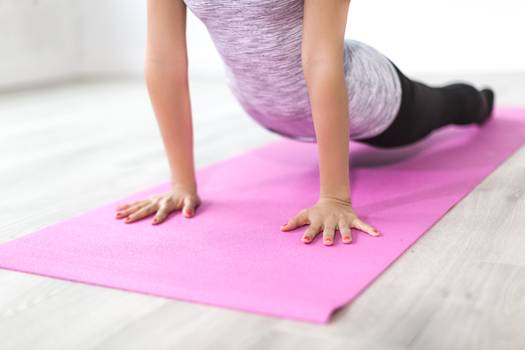
Label: No Watermark